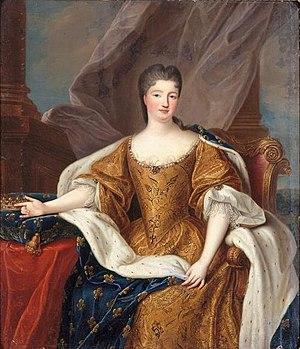
François Louis de Bourbon, comte de La Marche, comte de Clermont et prince de La Roche-sur-Yon, puis 4ᵉ prince de Conti, dit le Grand Conti, né à Paris le 30 avril 1664 et décédé à Paris le 22 février 1709, est un prince du sang, issu de la famille des Condé, branche cadette de la Maison capétienne de Bourbon. Il s'est notamment illustré par une brillante carrière militaire, une intense vie intellectuelle, et par le fait d'avoir été roi élu de Pologne.
Marie-Anne de Bourbon-Conti est une princesse du sang, dite Mademoiselle de Conti.
Cet article présente la liste des dames, comtesses et duchesses de Guise, par mariage ou de plein droit.